List of mayors of Morges

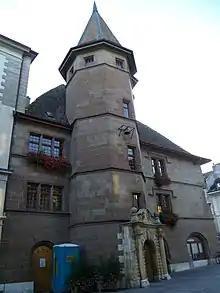
Hôtel-de-Ville de Morges

This is a list of mayors of Morges, Vaud, Switzerland. The mayor ("syndic") chairs the municipal council ("Municipalité") of Morges.